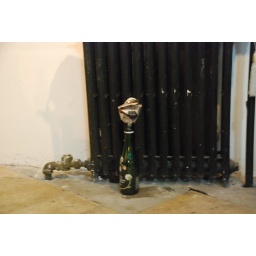
newspaper rose in bottle